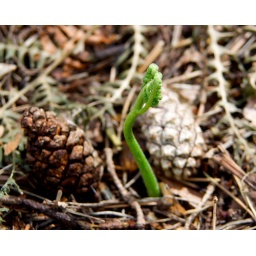
Fern growing in the pine forest